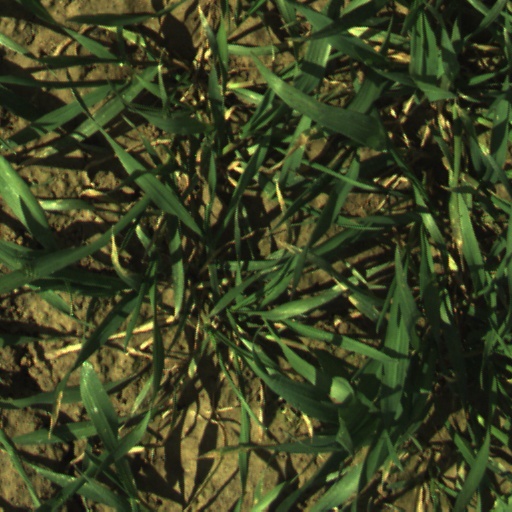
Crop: wheat